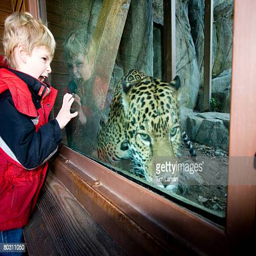
a boy at the zoo .